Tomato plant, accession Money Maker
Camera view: tilt-top (135 deg); turntable rotation: 180 degrees
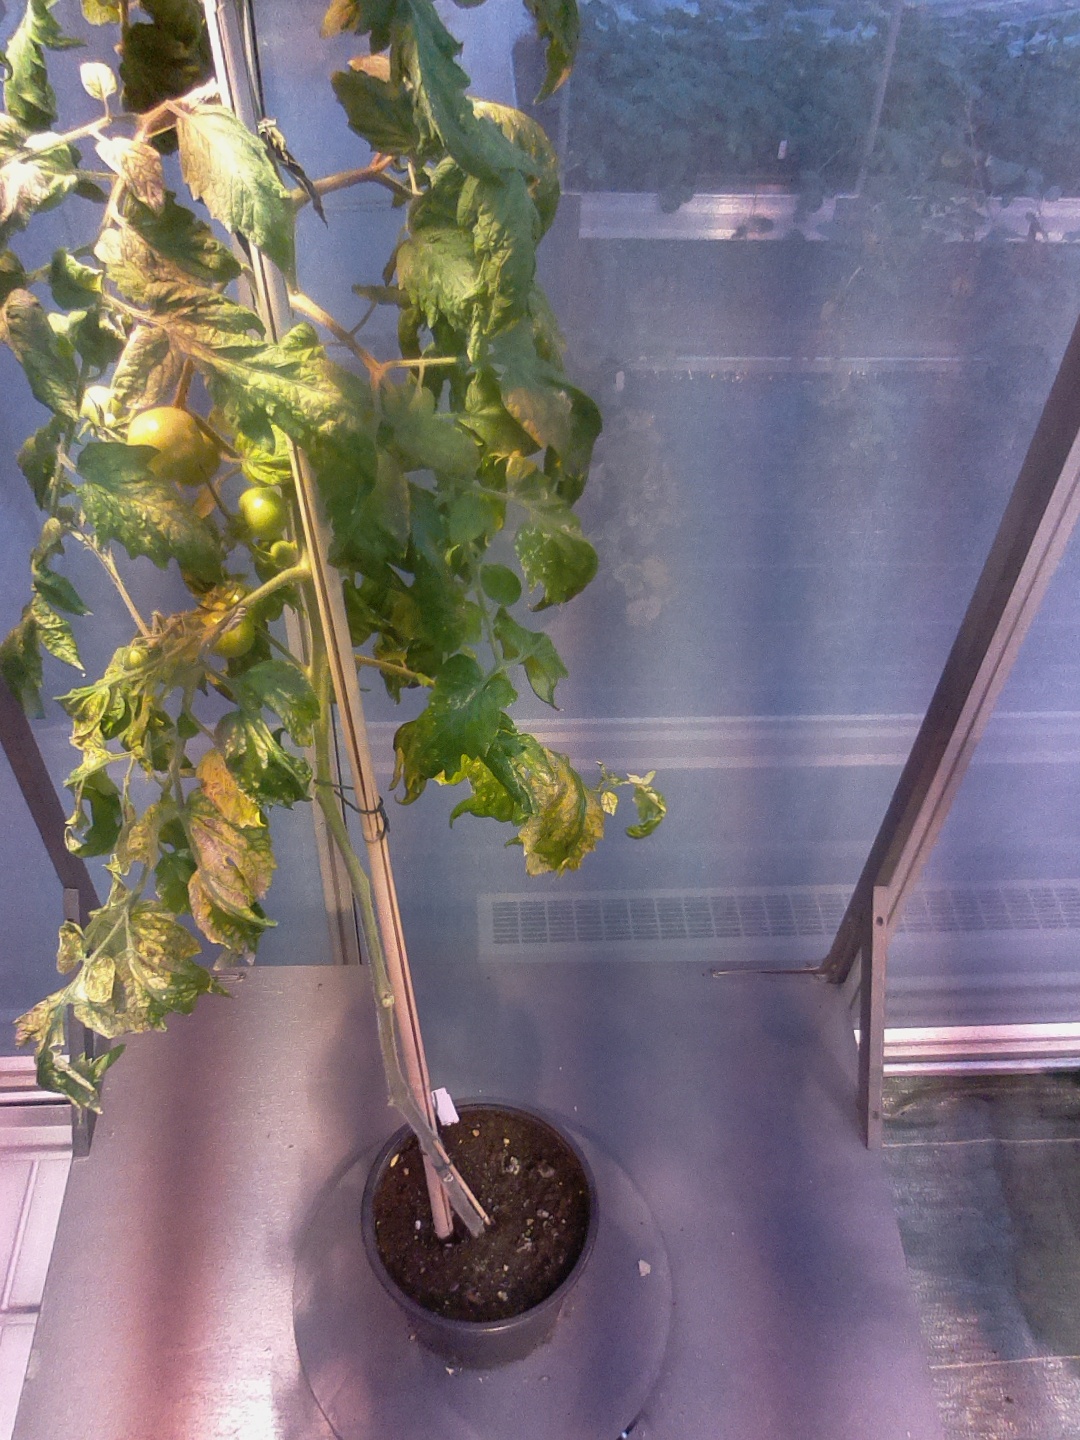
BBCH growth stage 73: 30%-40% of final fruit size